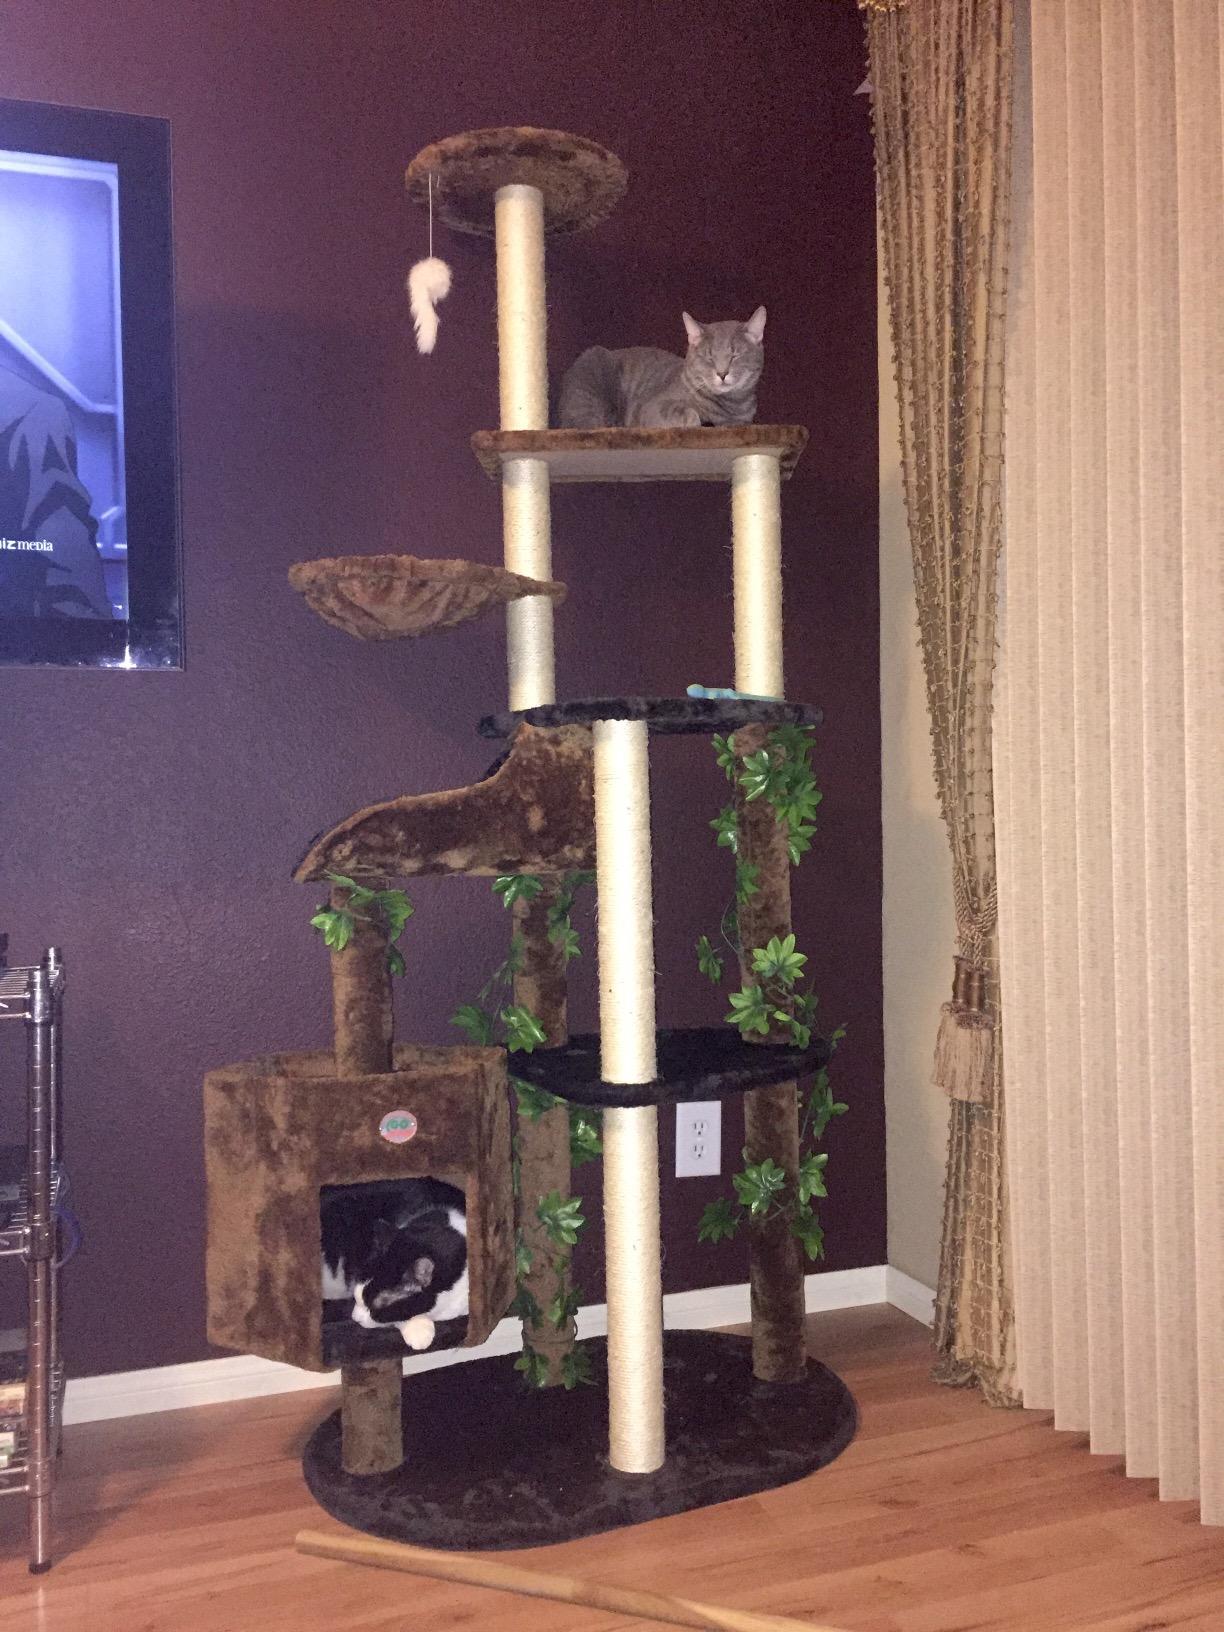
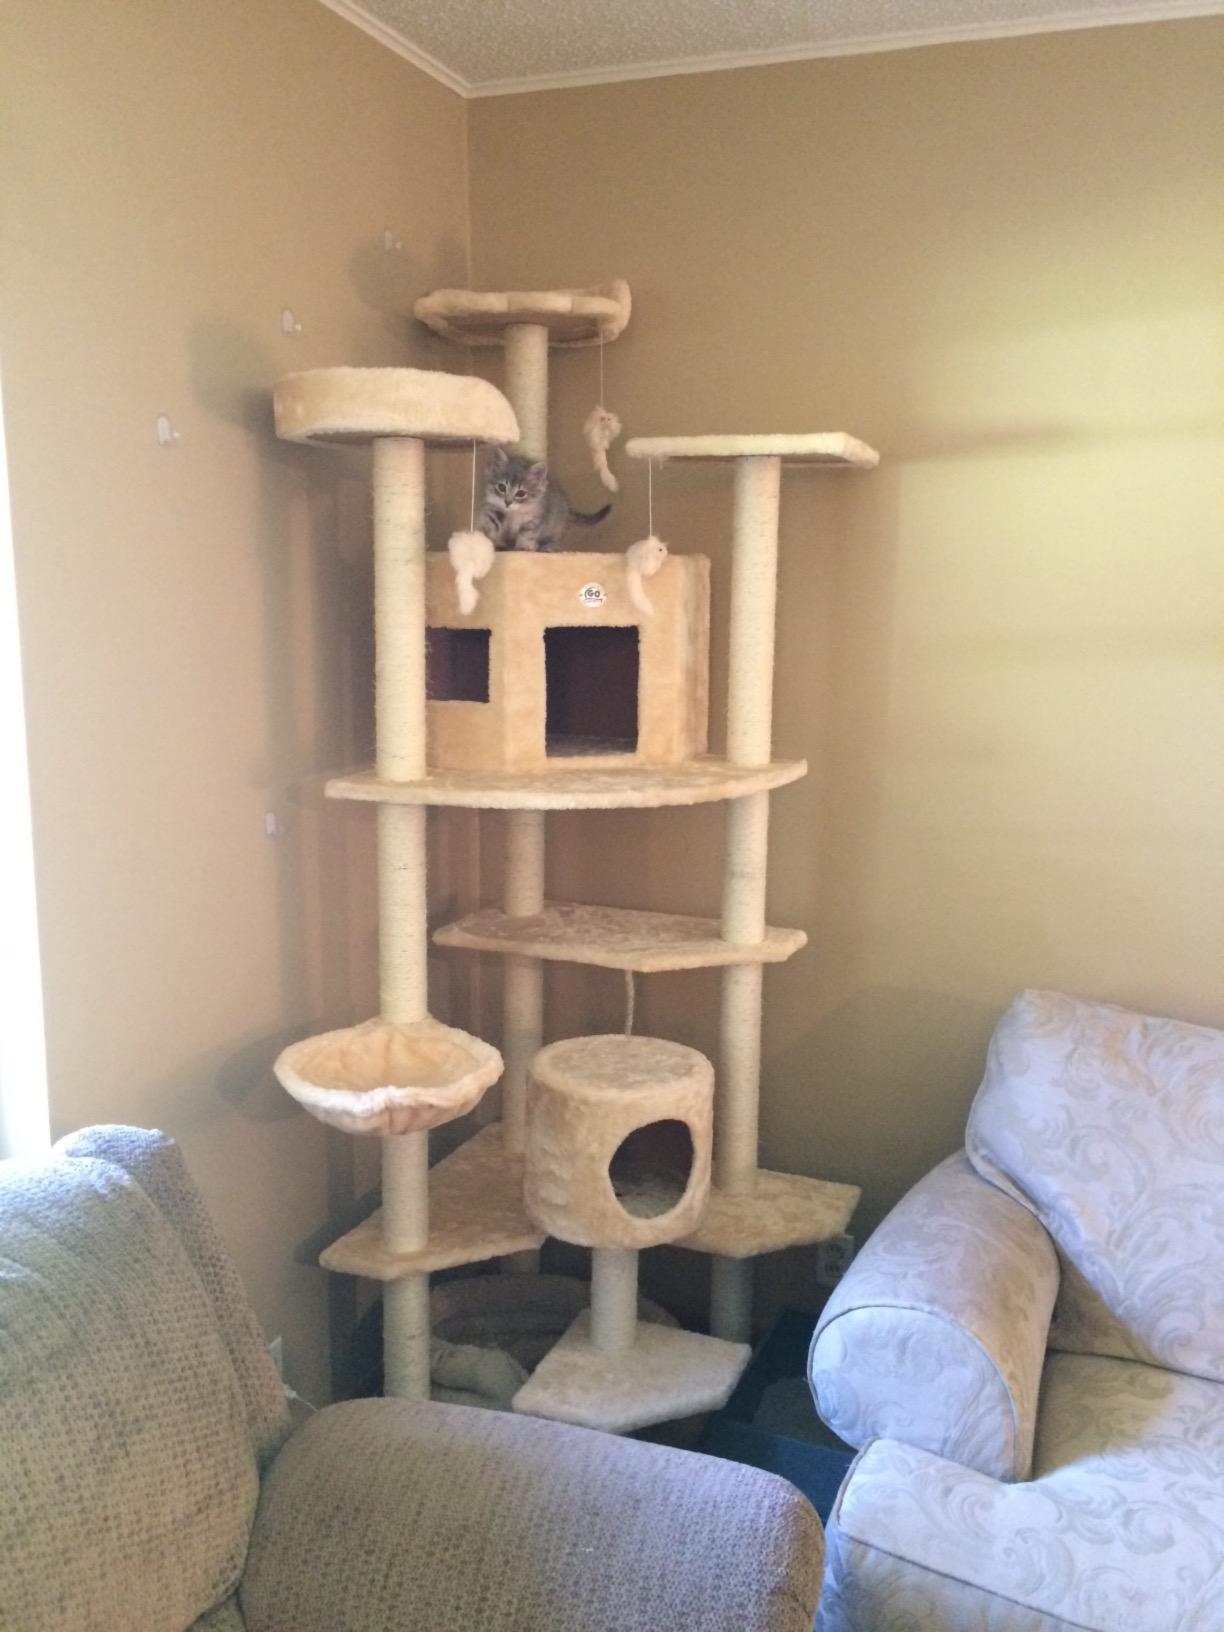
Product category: items_cat tree
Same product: no